Notpron

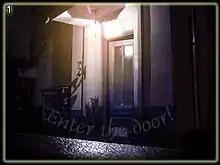
Notpron's first level, which requires the player to click the door to proceed. Subsequent levels increase in difficulty, requiring the player to perform various tasks such as modifying the URL, editing images, and viewing the page source code for clues.

Inspired by a game he played online entitled "This is not Porn", Münnich created the first five levels in 2004, put them in a folder temporarily called "notpron", and posted it on his website. Soon thousands of people showed up to play the game and, by then, it was too late to change the name. According to Münnich, he was not originally a puzzle enthusiast; the game began as a simple idea and gradually expanded in complexity as more levels were added. As of October 2020, only 100 people have completed the game, out of 20 million visitors since August 2004.